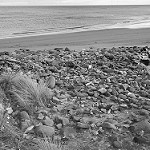
Label: B & W